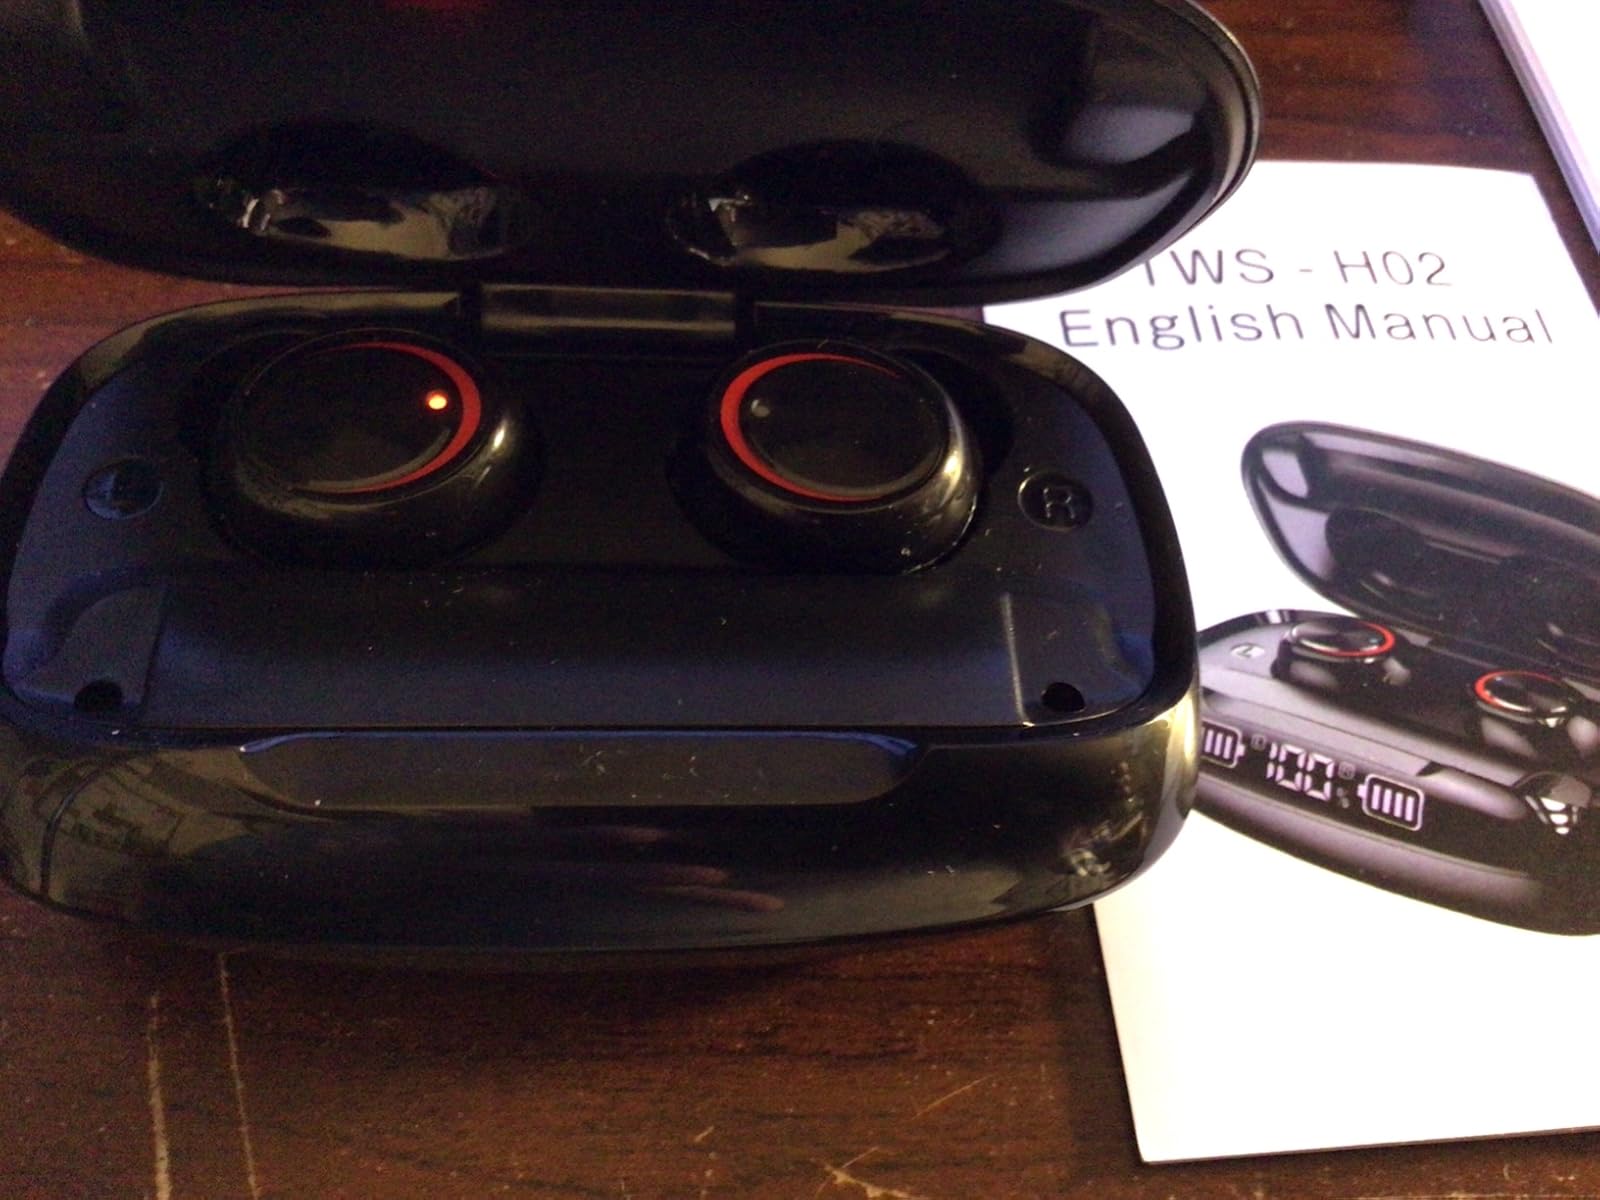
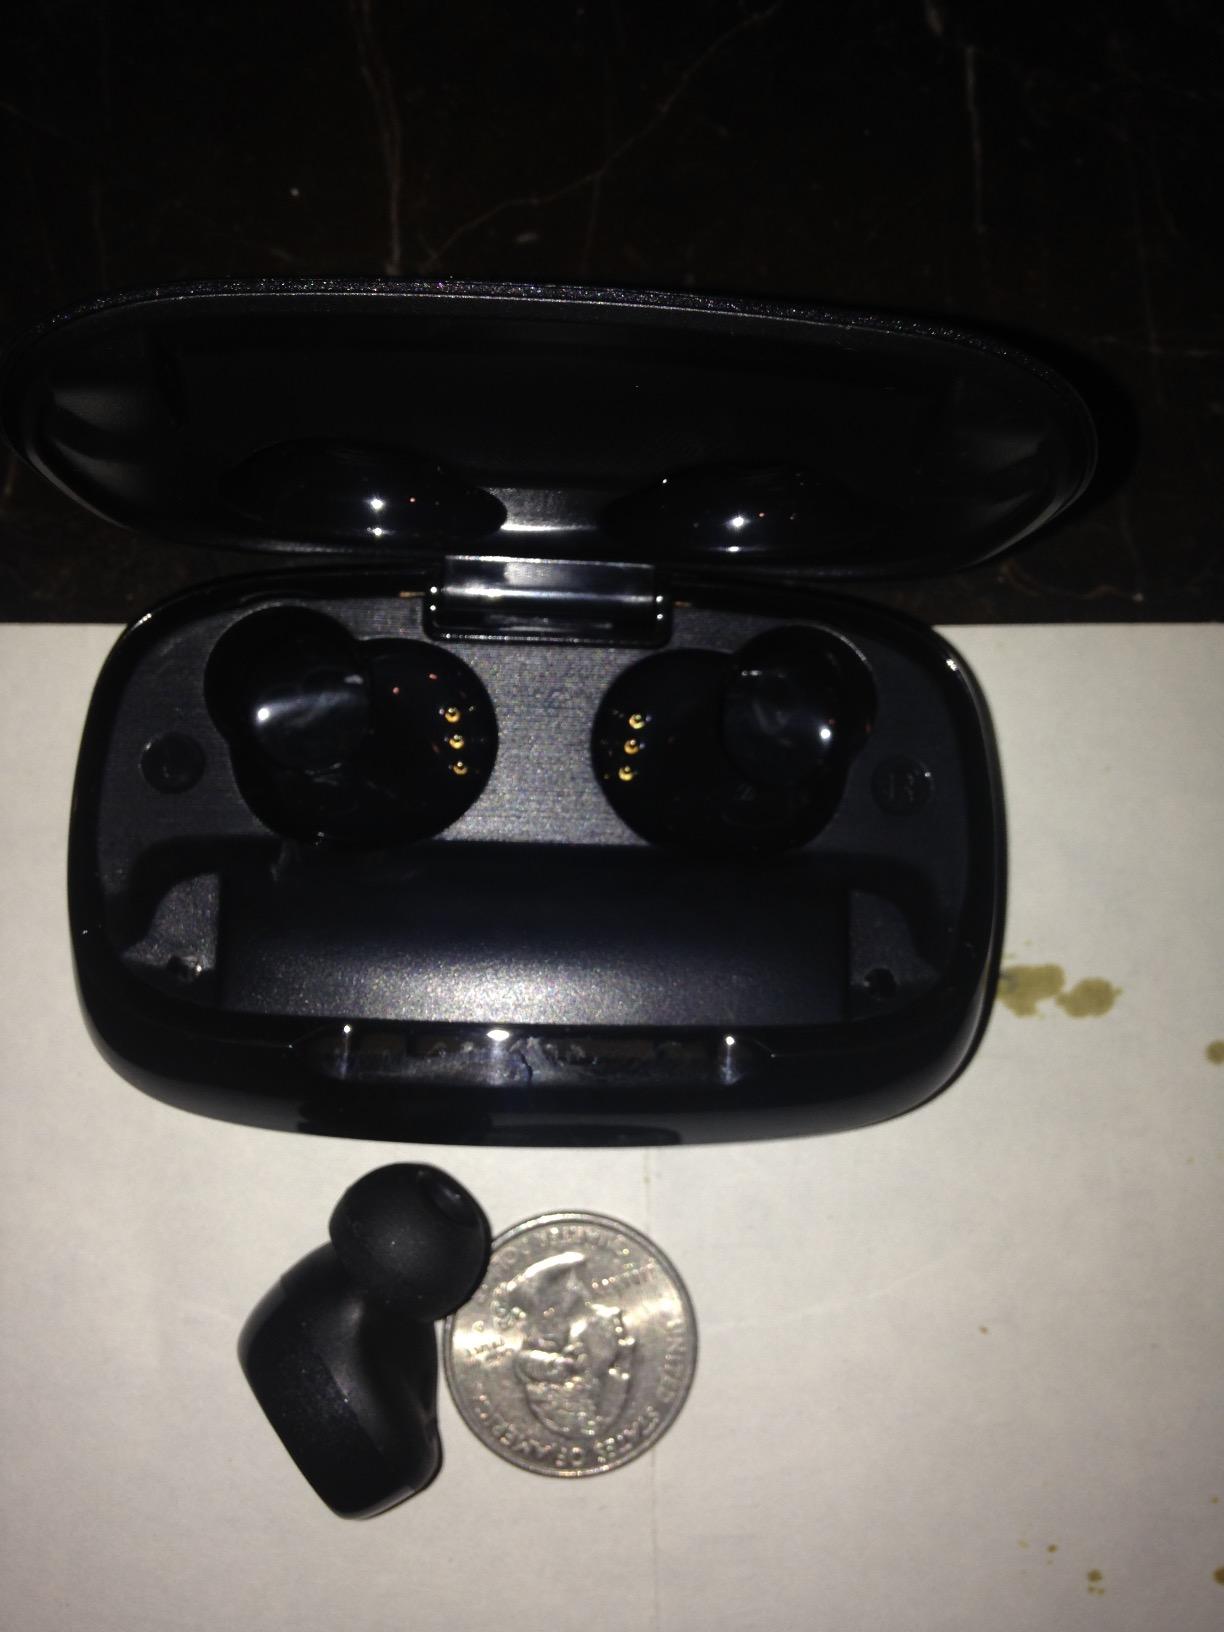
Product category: earbuds
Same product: yes